Sue Hendrickson

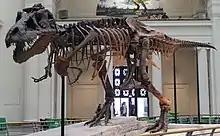
"T. rex" specimen discovered by Sue Hendrickson

She also met Swiss paleontologist Kirby Siber, who allowed her to join his team consisting of paleontologists Carlos Martin and Peter Larson. The group began excavating Miocene baleen whale fossils at an ancient seabed in Peru, and Hendrickson joined the team for several summers, discovering fossilized dolphins, seals, and sharks. She later accompanied Larson to the Black Hills Institute in South Dakota. By this time, paleontology had become her main passion. On August 12, 1990, while examining a cliff-side in South Dakota with a team from the Black Hills Institute, she discovered a "Tyrannosaurus rex" specimen – the largest, most complete, and best preserved "T. rex" ever found. The specimen was later named "Sue" in her honor.